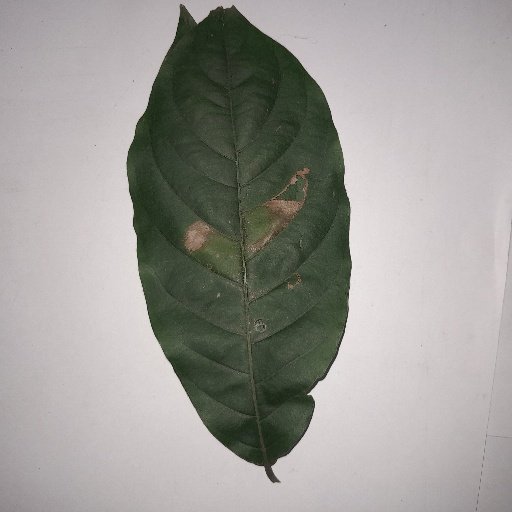
Species: HariTaki
Leaf condition: Bacterial Spot